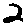
Label: 2